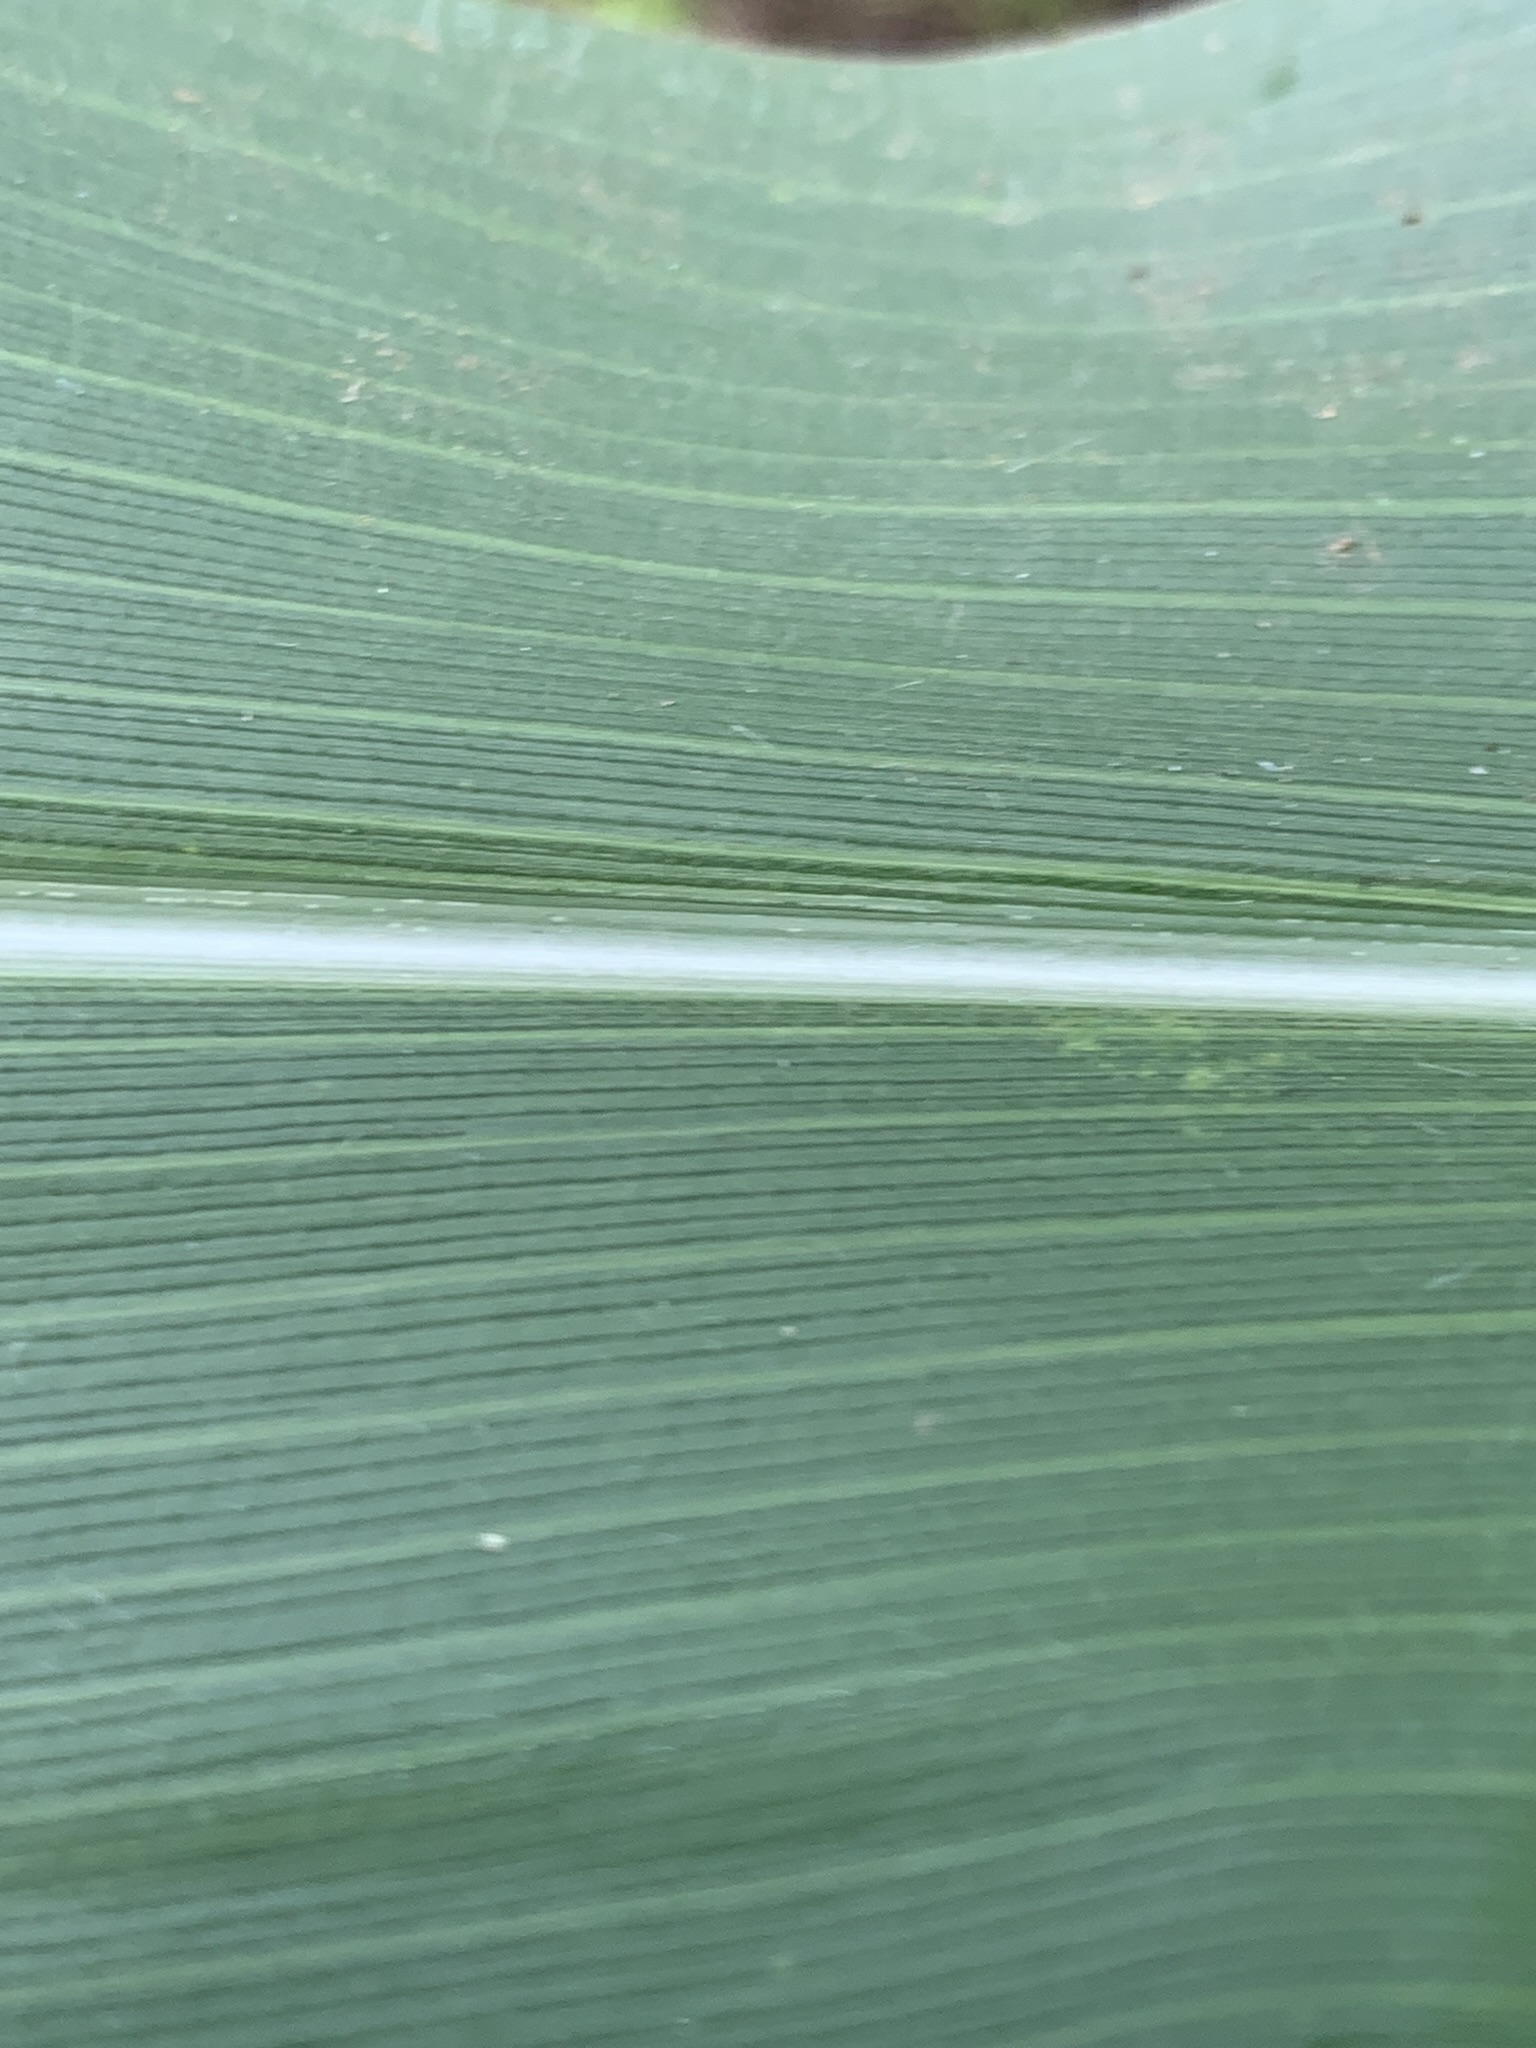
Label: Healthy